The Battle of Midway (film)

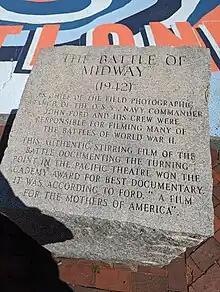
Stone inscription for "The Battle of Midway" at Ford's statue in Portland, Maine.

When the United States Navy sent former Oscar-winning Hollywood director Commander John Ford to Midway Island in 1942, he was assigned to photograph both for the records and for Navy intelligence assessment the work of guerrillas, saboteurs, and resistance outfits. He began by filming casual footage of the sailors and Marines on the base. Two days before the battle, he learned that the Japanese planned to attack the base and that it was preparing to defend itself.